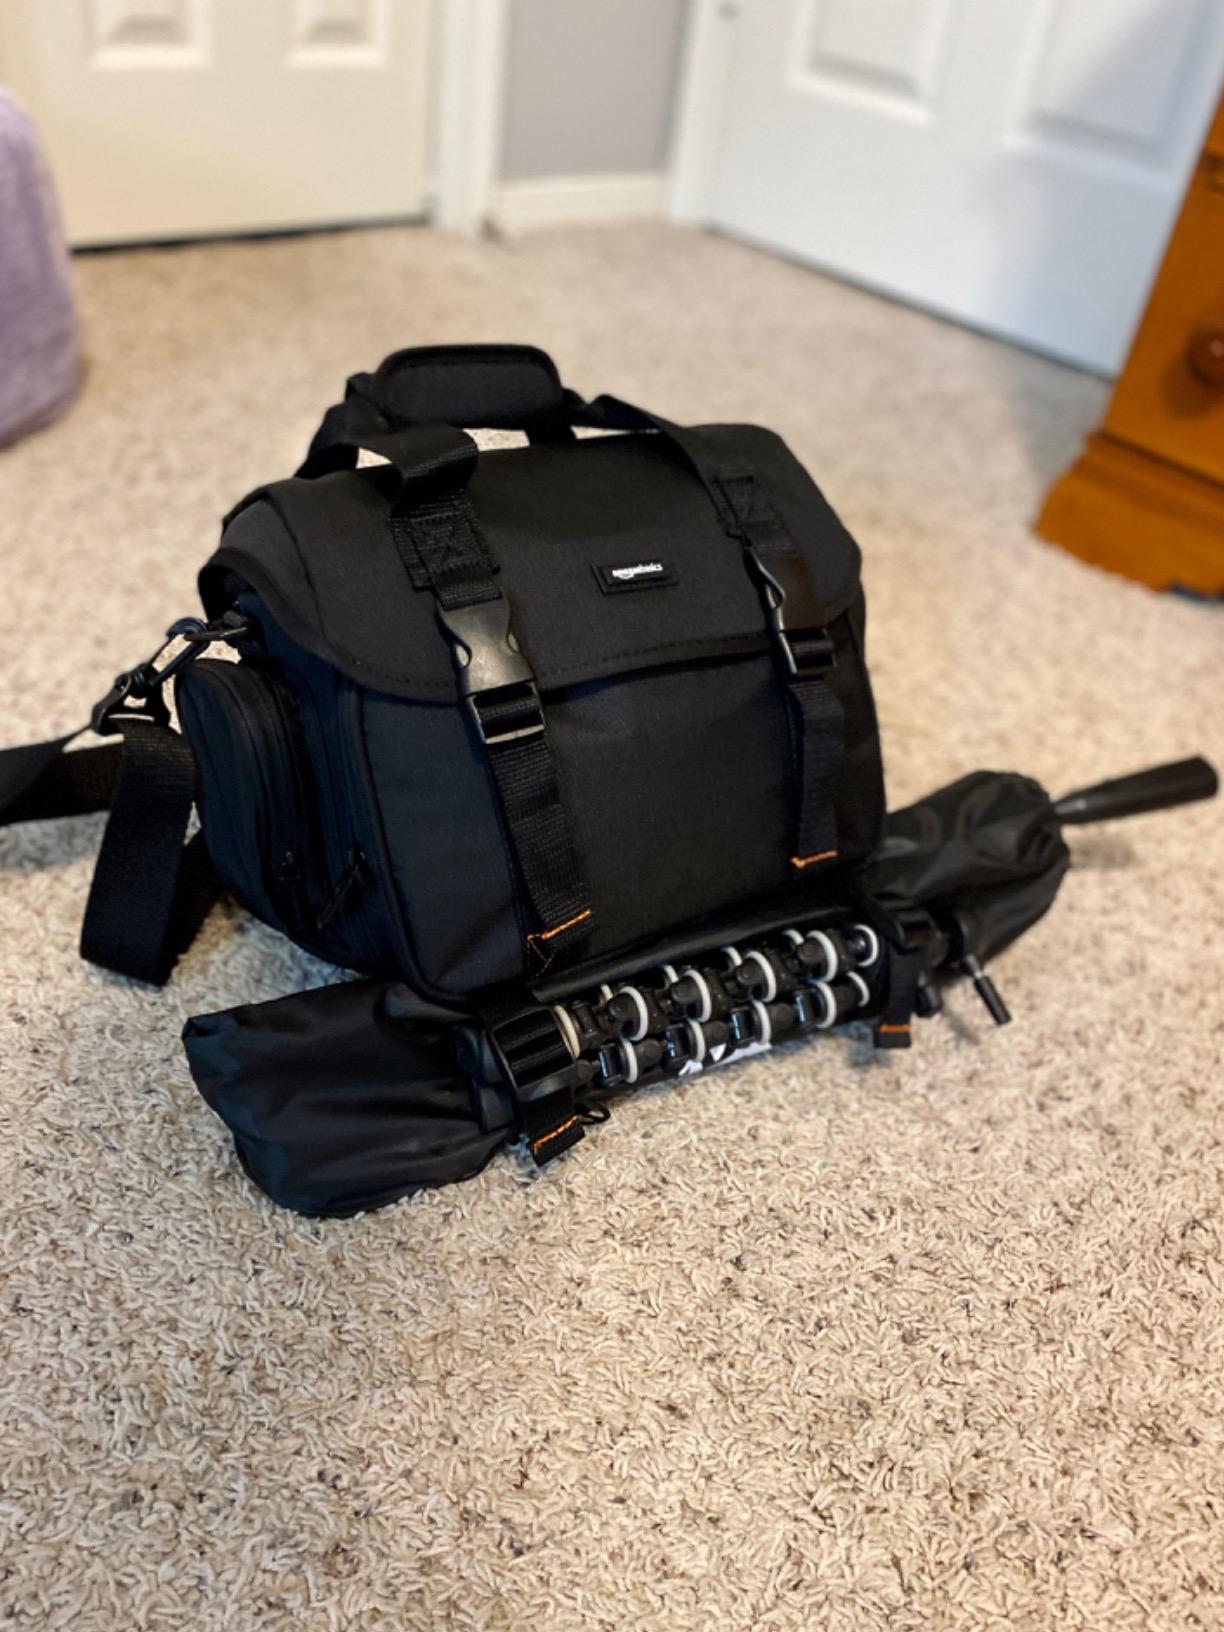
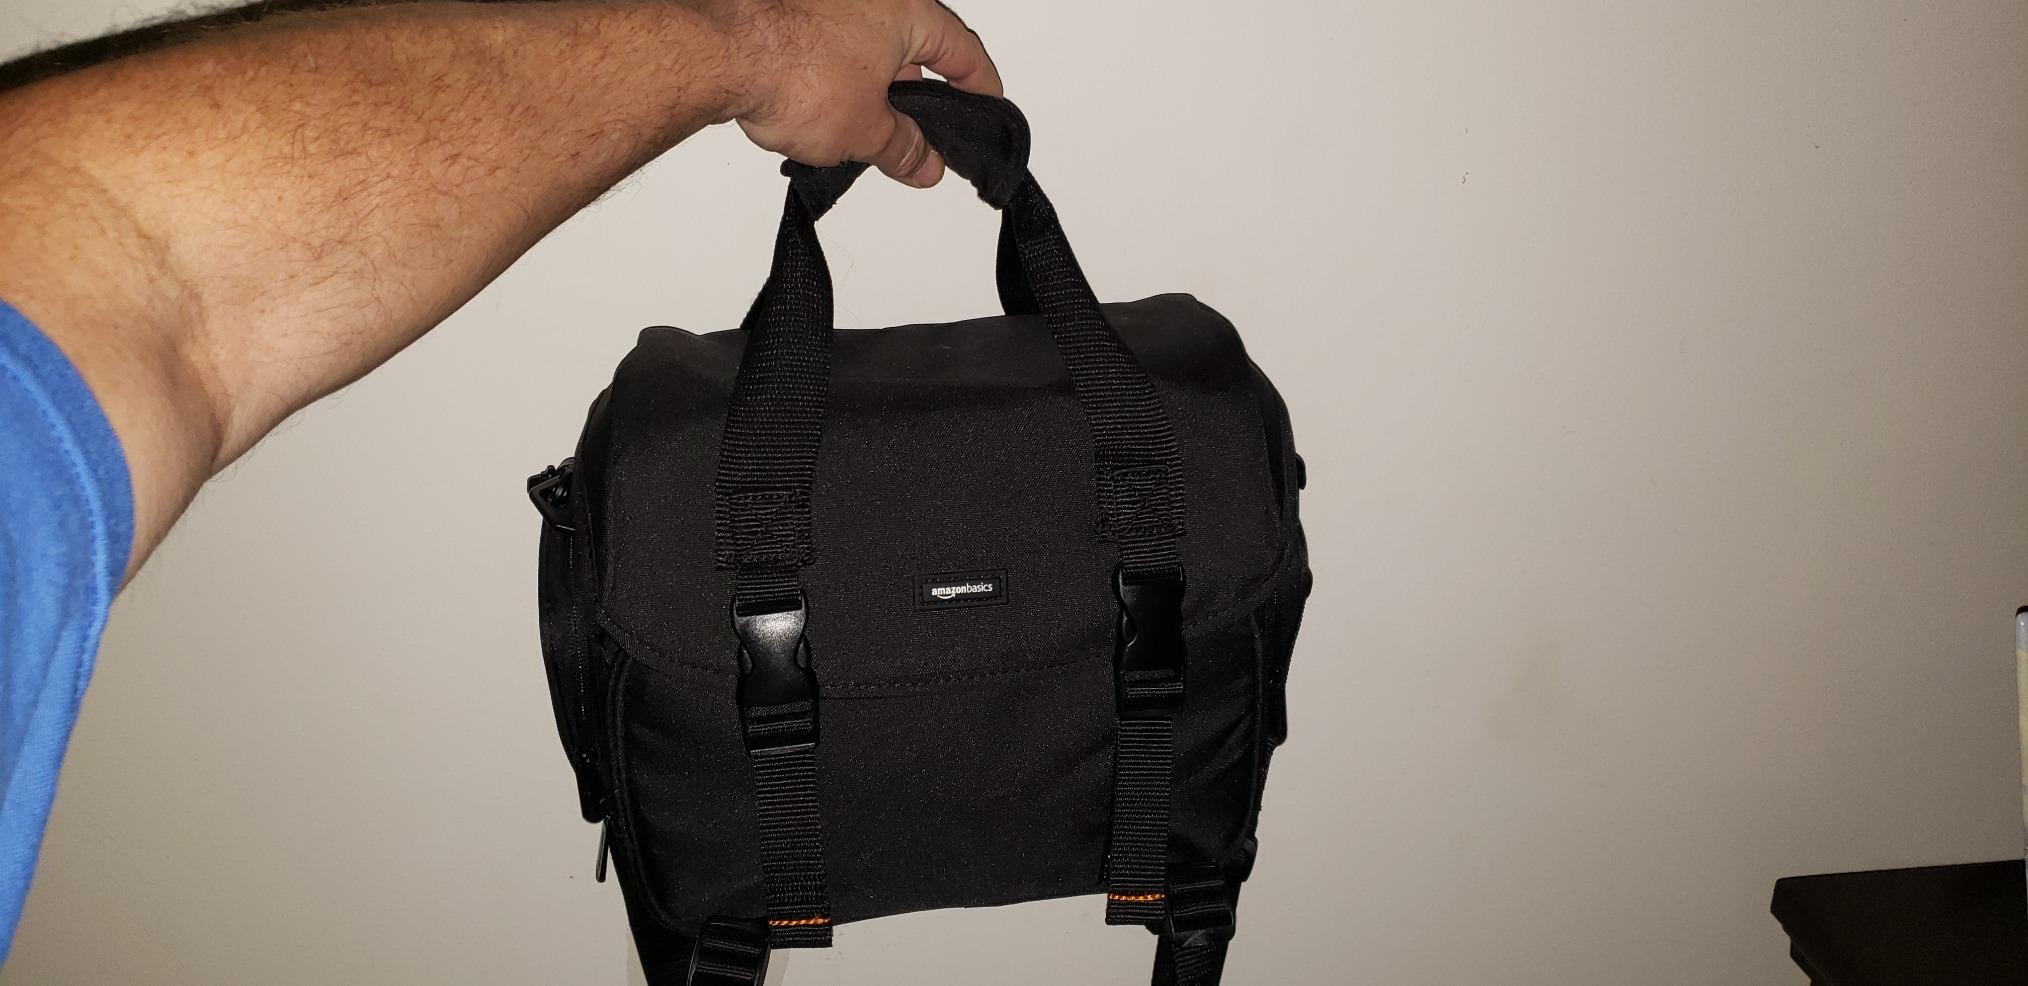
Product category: bag
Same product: yes